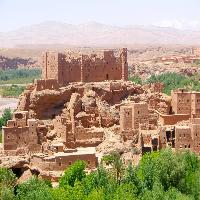
Weather: cloudy or overcast